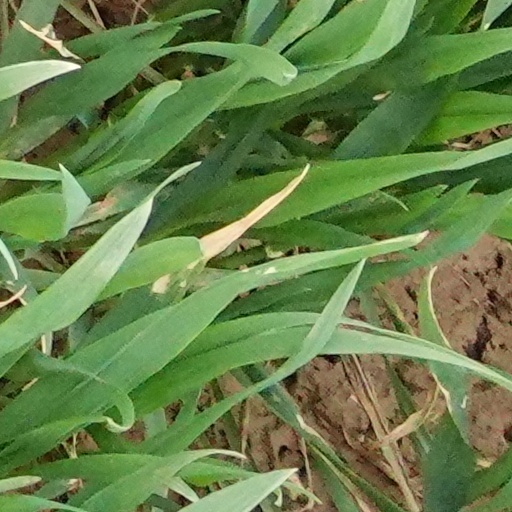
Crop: wheat